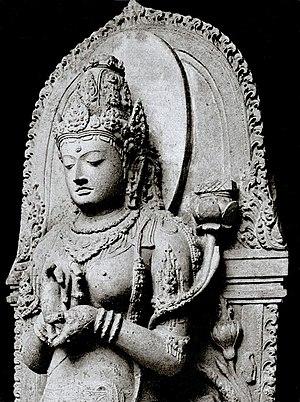
Cet article traite du bouddhisme comme philosophie. En effet, le bouddhisme comporte une telle dimension philosophique qu'il est perçu par un certain nombre de ses pratiquants et observateurs comme philosophie plutôt que religion, bien que cette qualification soit parfois préférée.
Le temple de Singosari se trouve dans le village de Candirenggo, au nord de la ville de Singosari, à environ 10 km au nord de la ville de Malang dans la province indonésienne de Java oriental. Le temple est situé dans une vallée entre le massif du Tengger et le mont Arjuno-Welirang, à une altitude de 512 mètres au-dessus du niveau de la mer.
L’art bouddhique naît dans le sous-continent indien, probablement durant les siècles suivant la mort du Bouddha historique ou Gautama Bouddha, bien que ses premières manifestations attestées par des découvertes archéologiques semblent dater du règne d'Ashoka. Une première phase, essentiellement indienne, appelée « phase aniconique », durant laquelle la personne du Bouddha est évoquée par des symboles, est suivie vers le Iᵉʳ siècle d'une « phase iconique » durant laquelle apparaissent des représentations anthropomorphiques du Bouddha. Cette seconde phase apparait simultanément en Inde et dans un autre foyer artistique important, né aux environs du début de l'ère chrétienne sur le territoire du royaume indo-grec puis de l'empire Kouchan, dont la production la plus remarquable est l'art gréco-bouddhique du Gandhara. À partir de cette époque, l'art bouddhique se diversifie, absorbant les influences culturelles rencontrées dans les contrées où la doctrine de Gautama se diffuse : en Asie centrale et orientale ; à Sri Lanka et en Asie du Sud-Est.